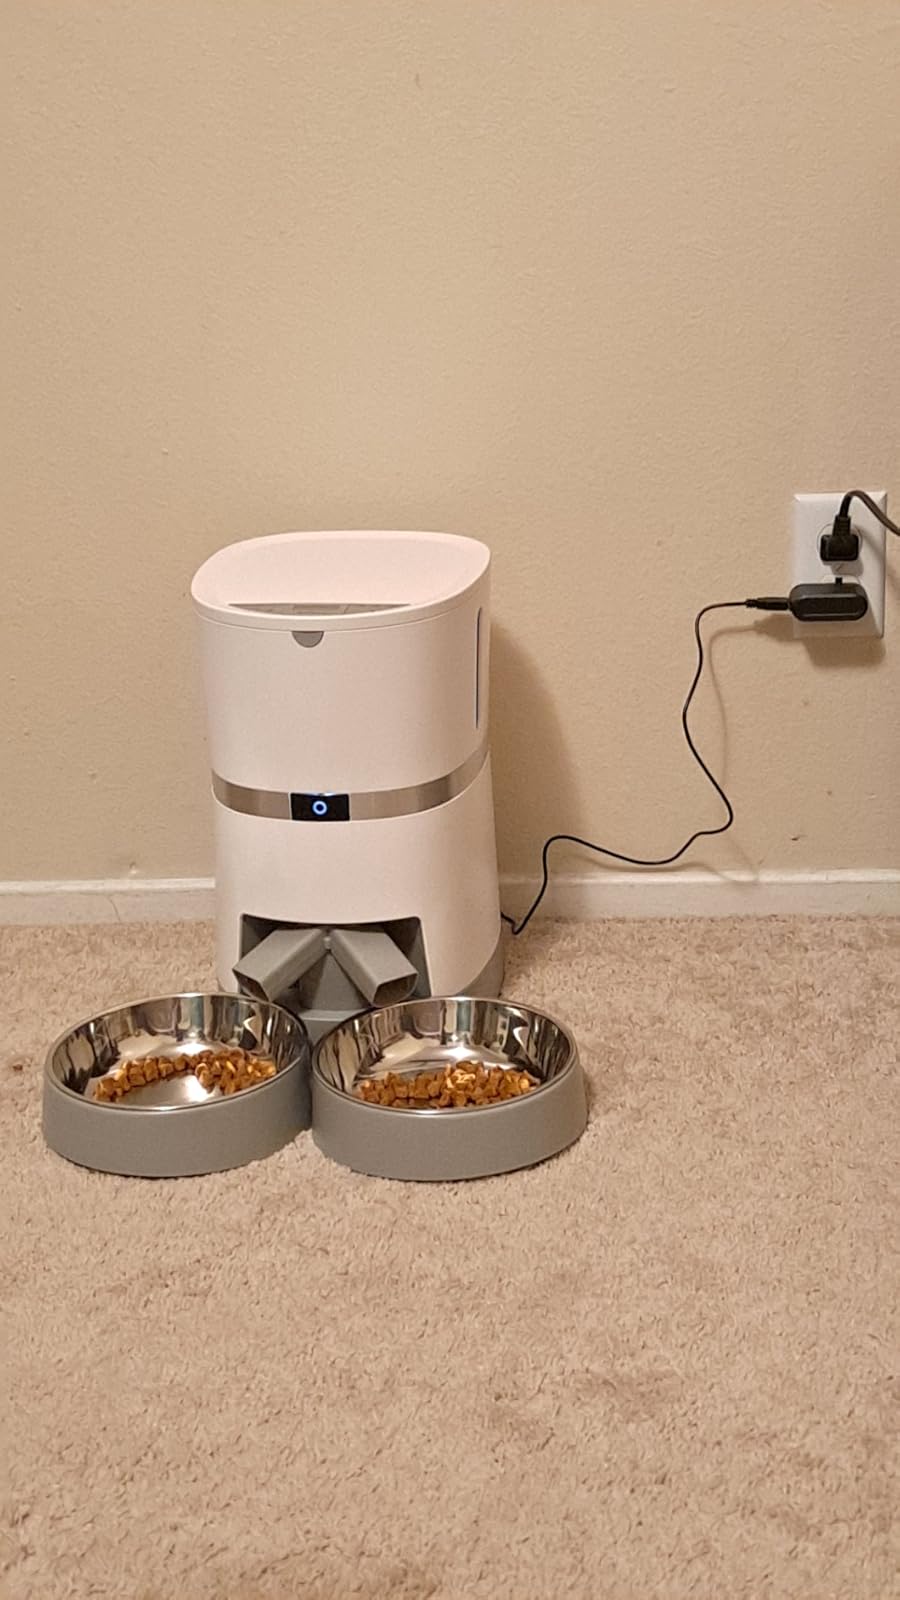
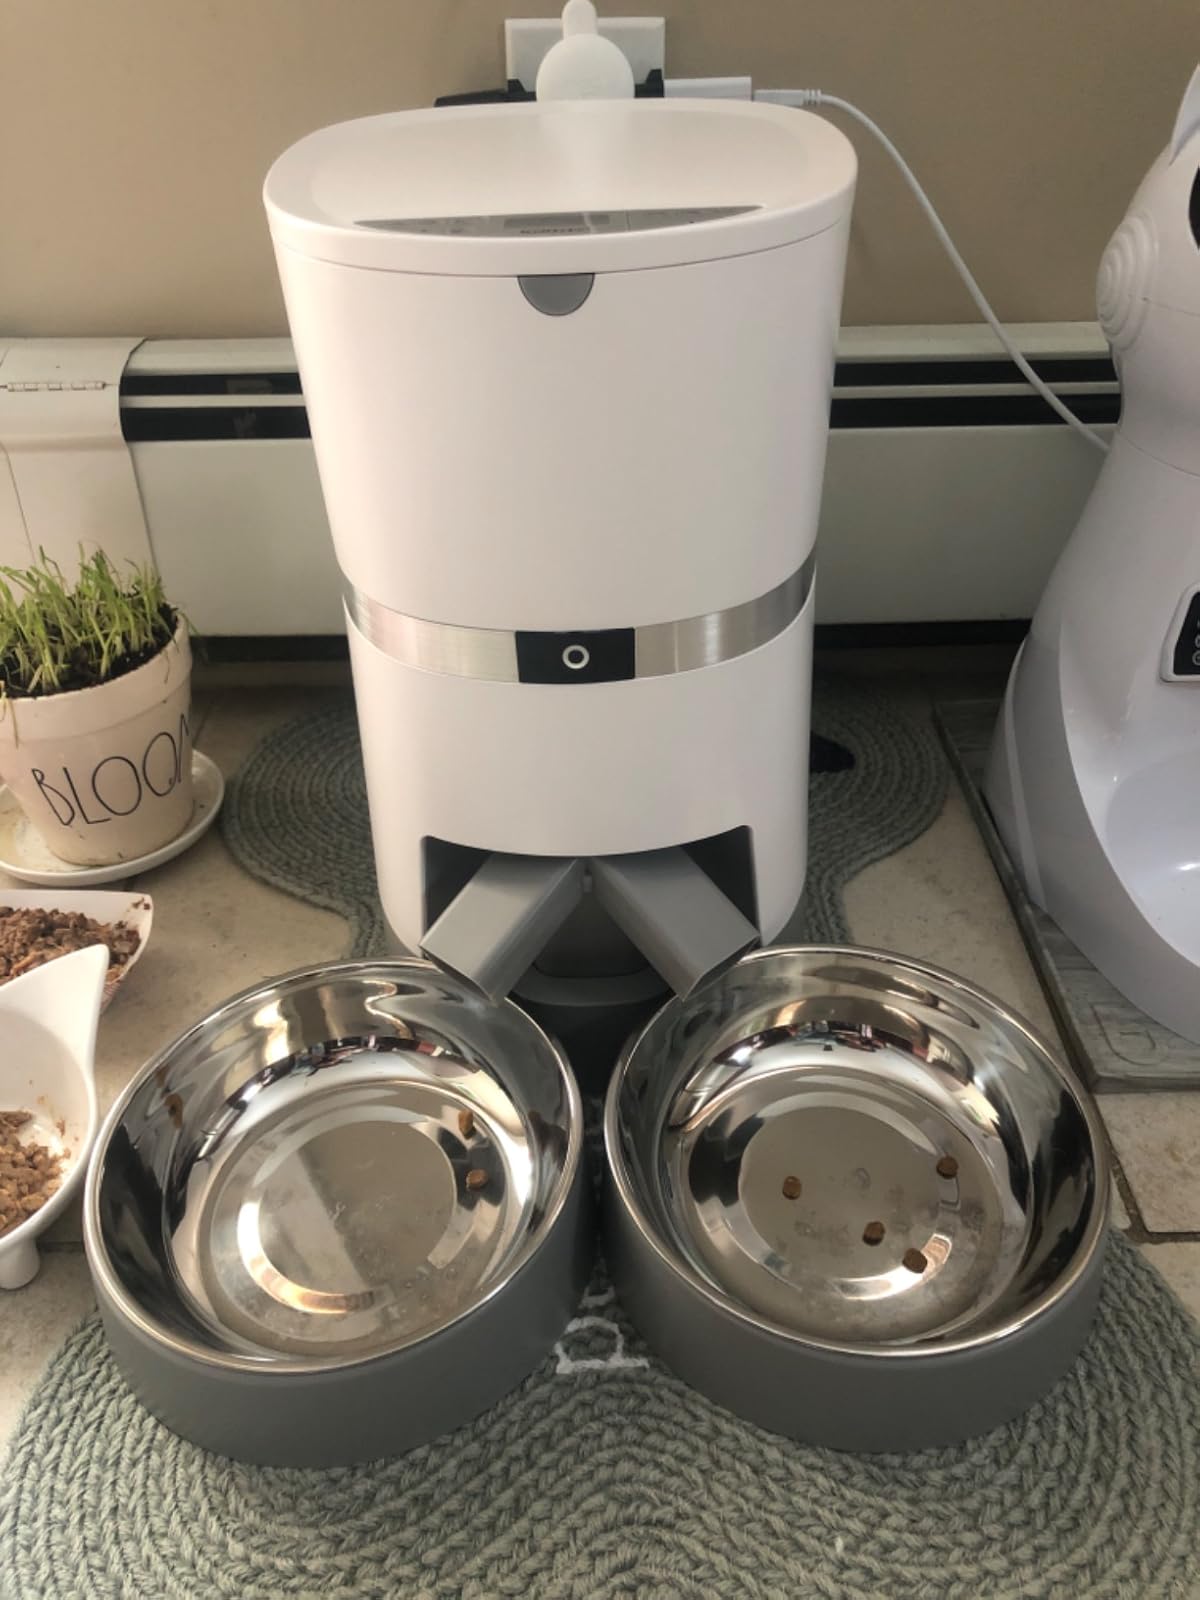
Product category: items_feeder
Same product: yes